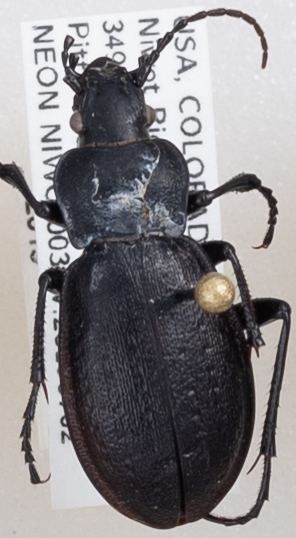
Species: Carabus taedatus
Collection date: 2019-07-02
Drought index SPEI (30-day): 0.794
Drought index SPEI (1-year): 0.114
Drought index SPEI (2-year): -0.1